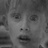
Emotion: surprise